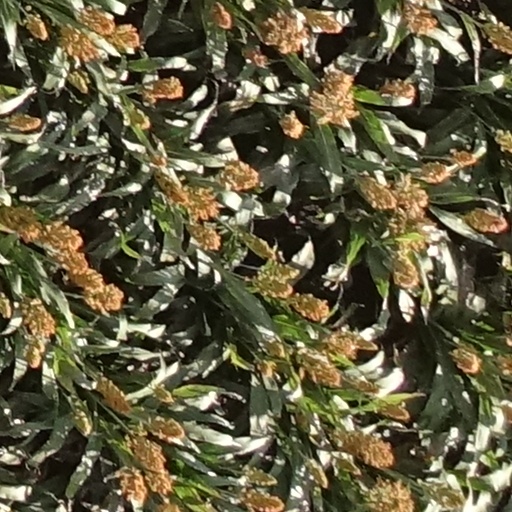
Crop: sorghum